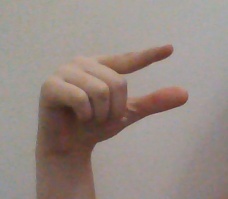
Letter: dal